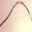
Label: worm